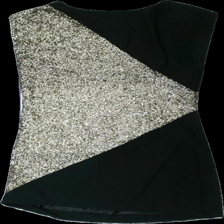
View: back
Type: Dress
Category: Ladies
Brand: Only
Colors: Black, Brown
Material: 100% polyester
Pattern: Glitter
Cut: Regular
Size: 42
Season: All
Damage location: middle center
Price range: 50-100
Recommended usage: Reuse
Description: svart och guld glittrig klänning